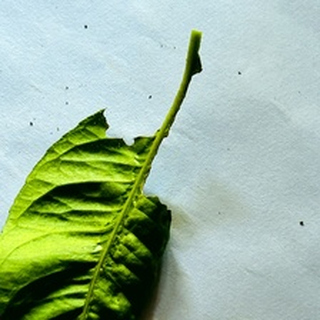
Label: lemon_deficiency